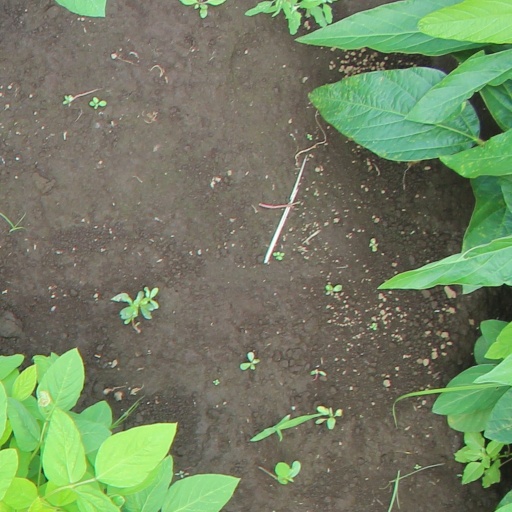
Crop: soybean